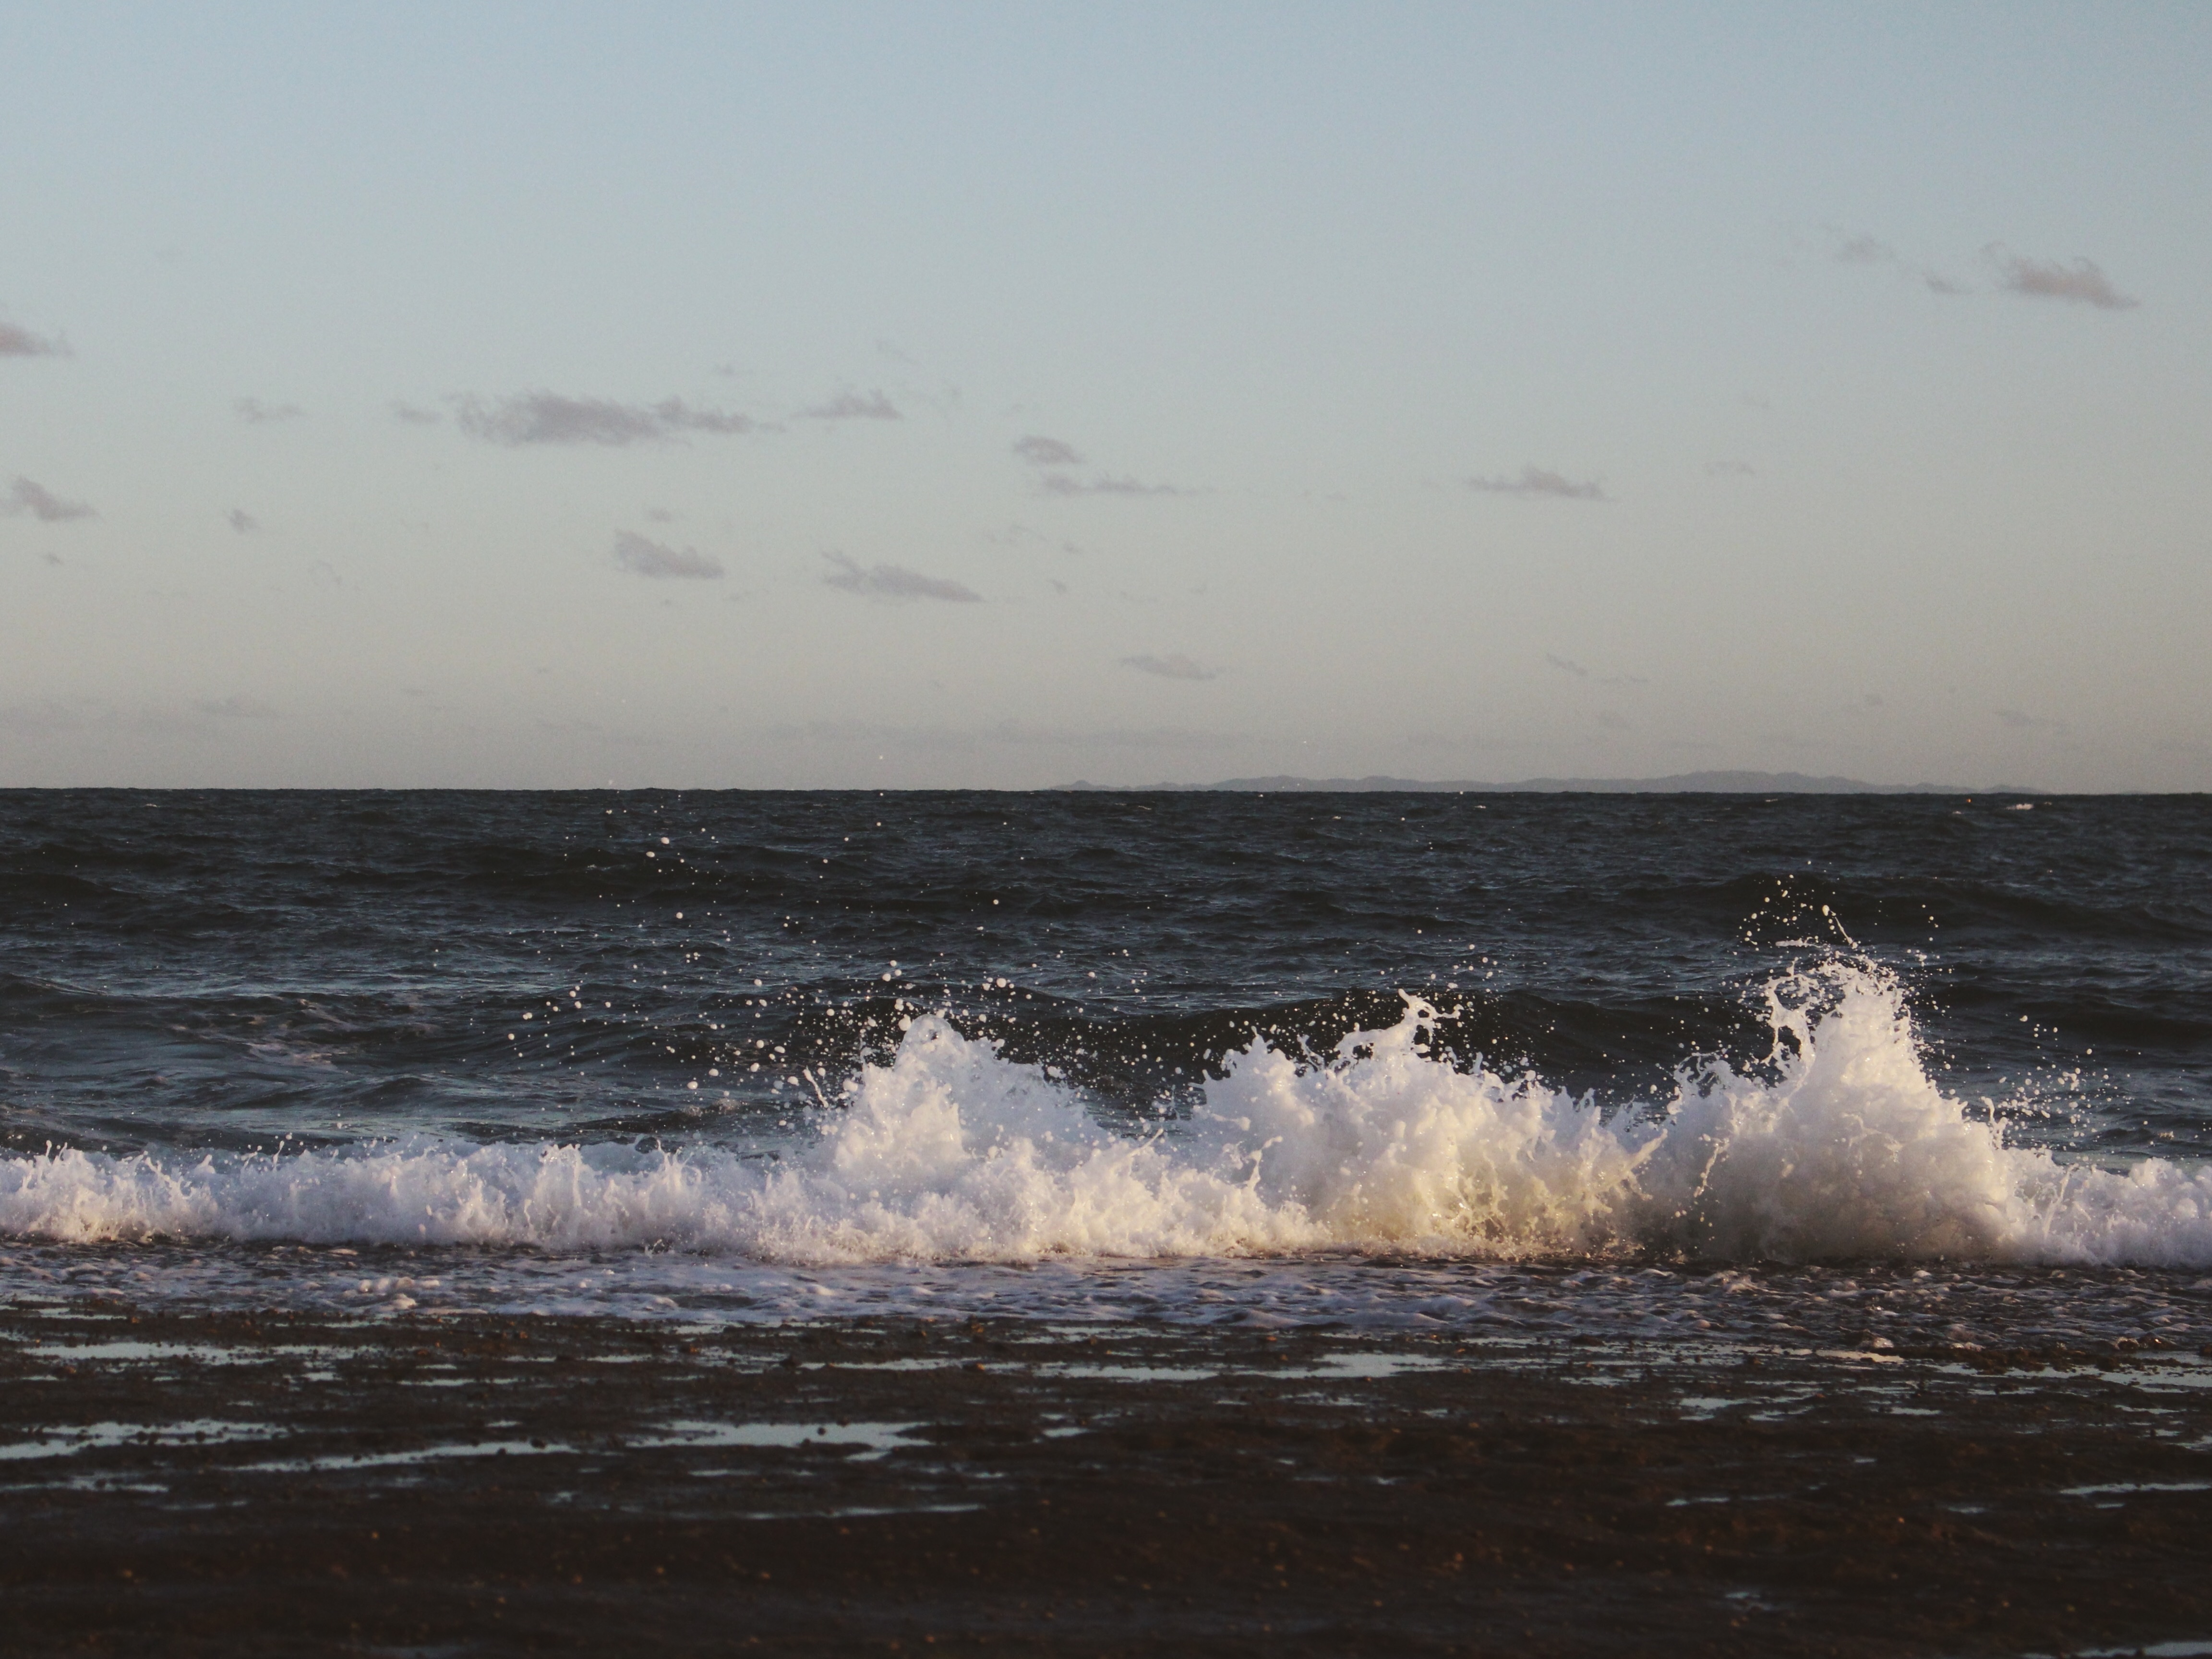
beach, sea, coast, sand, ocean, horizon, shore, wave, wind, body of water, mudflat, atmospheric phenomenon, wind wave